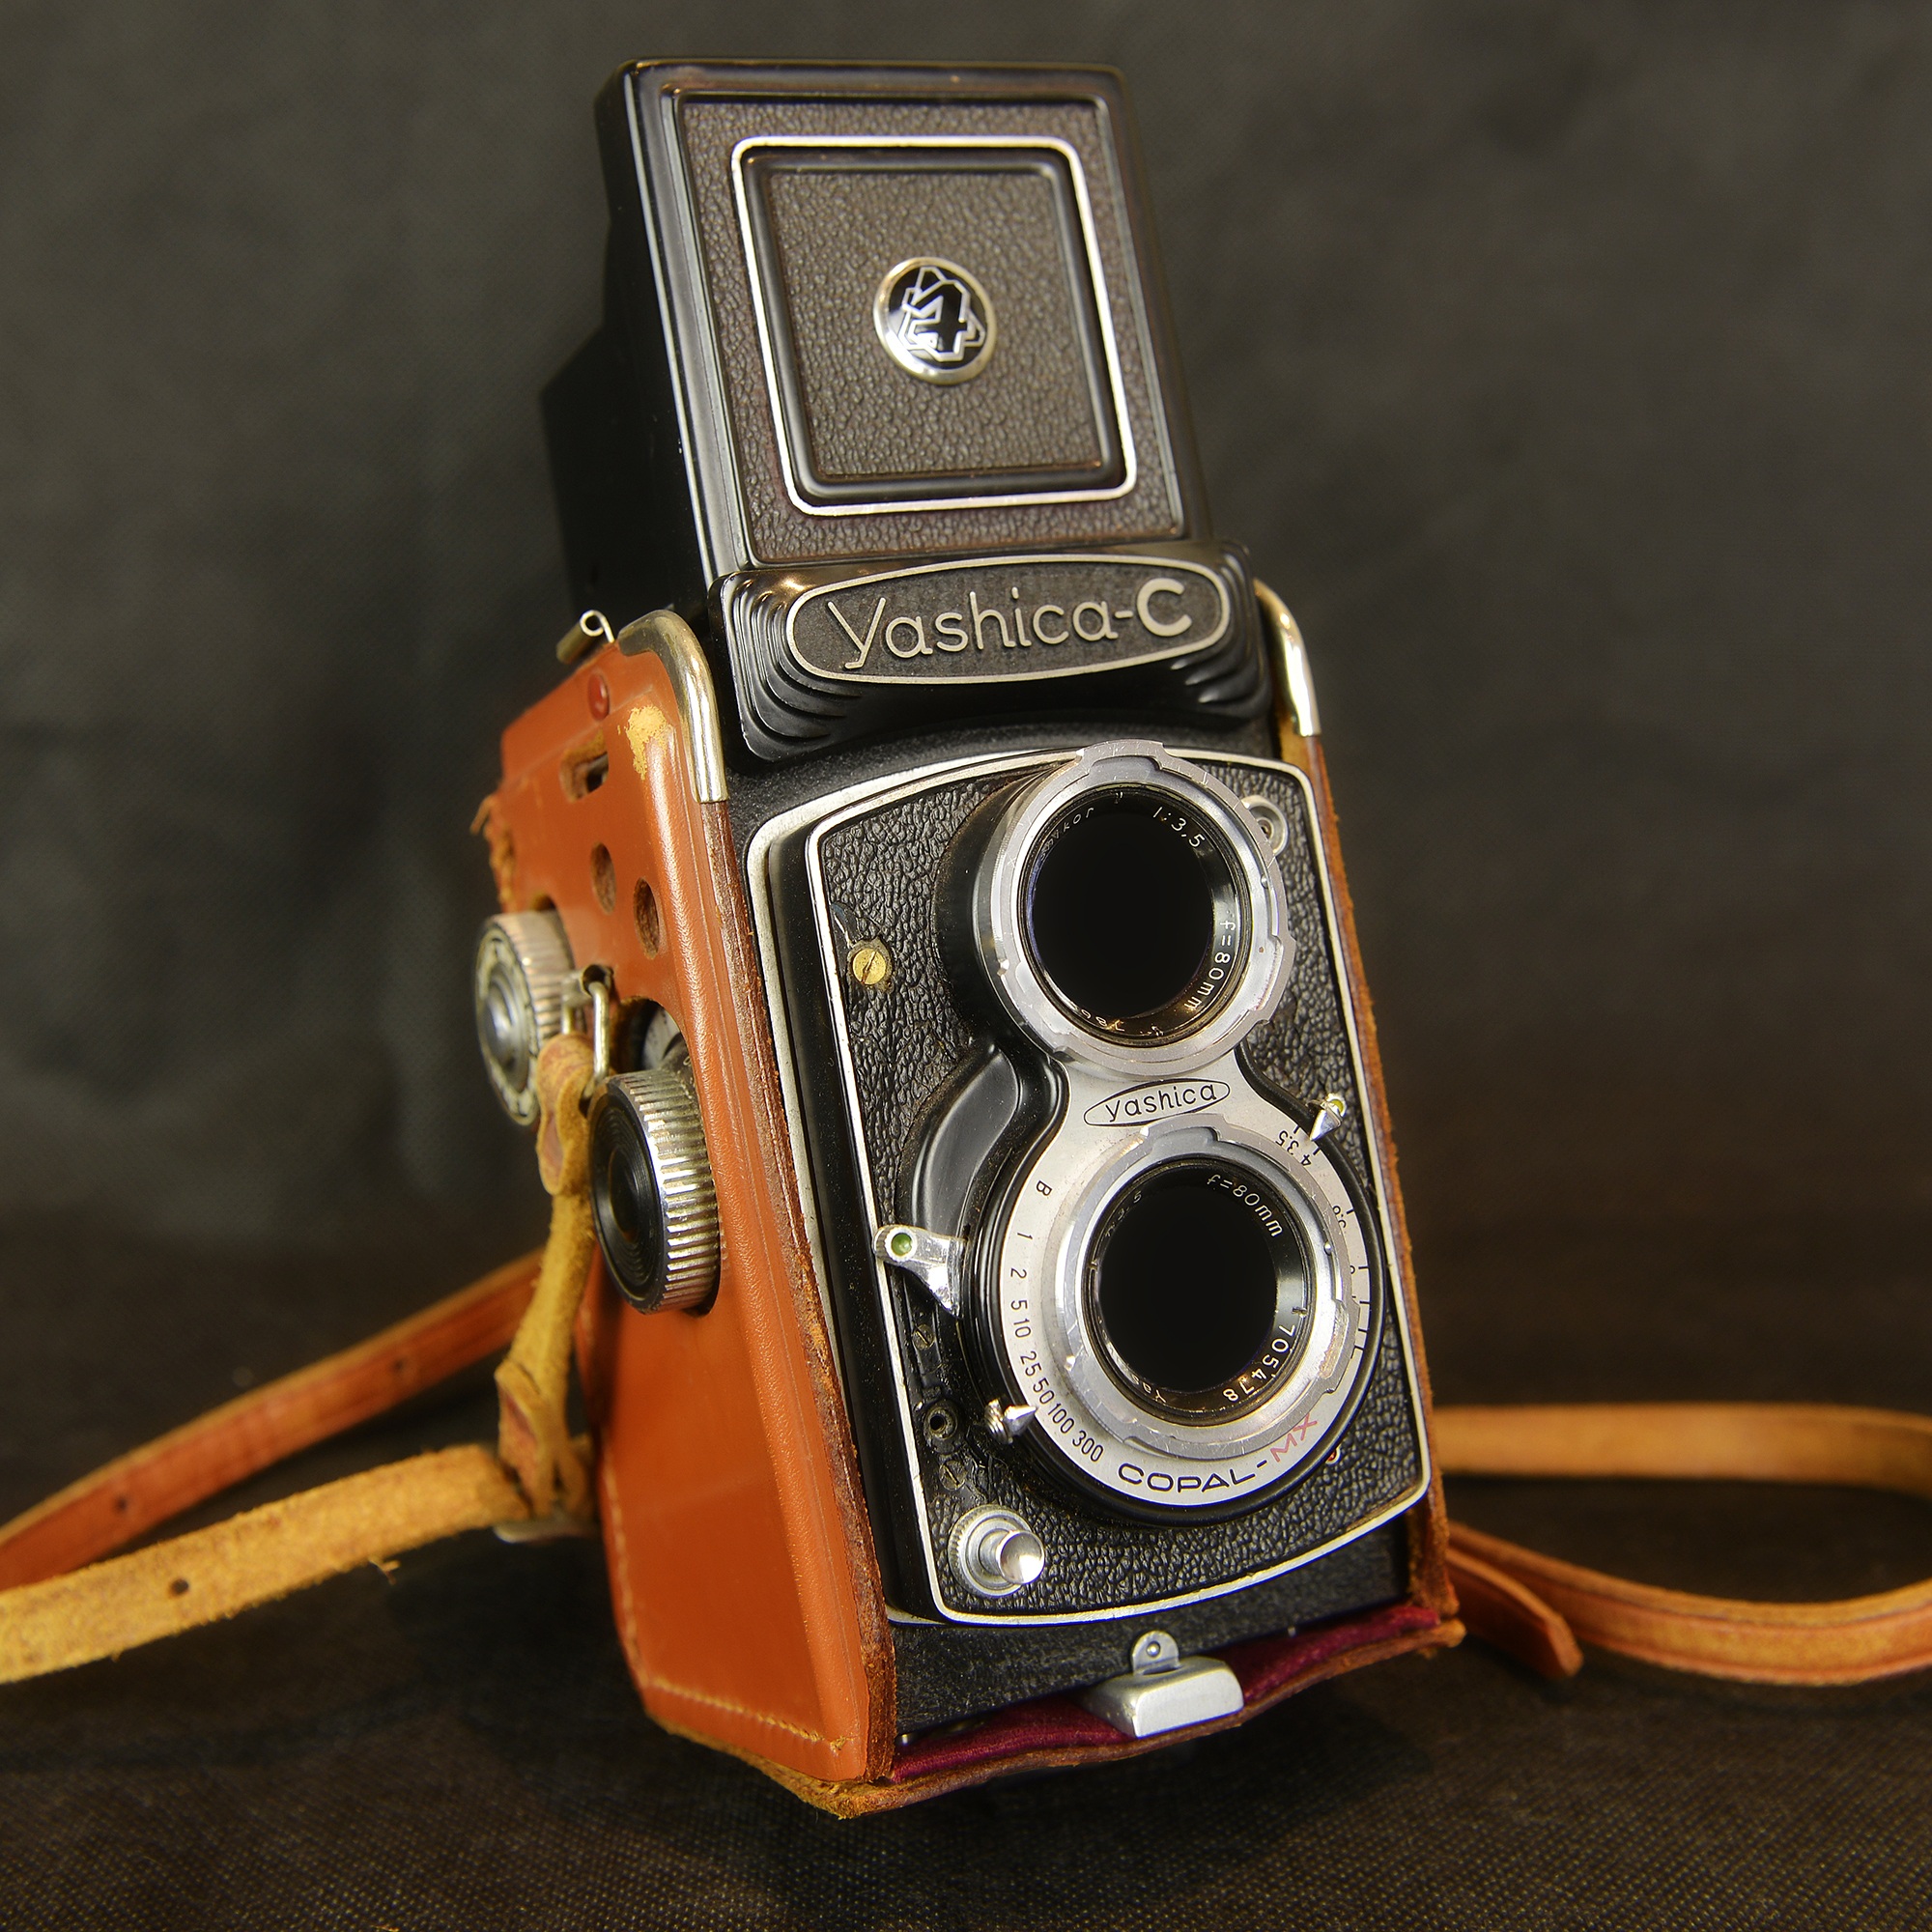
camera, photography, old, film, shooting, yashica, classic, photo camera, it used to be, cameras optics